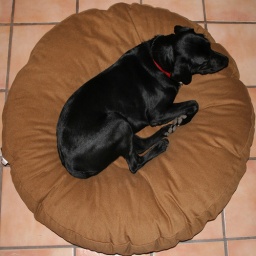
One more dog in the round dog bed for the Squared Circle folks